List of rabbit breeds not recognized by the American Rabbit Breeders Association or the British Rabbit Council

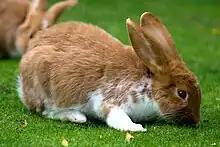
Mechlenburger Piebald

The Japanese White rabbit, also called the Jumbo rabbit and the Japanese Harlequin rabbit, is a breed of rabbit developed in Japan. It weighs , and comes in white and brown. It is bred for its fur and for its meat, but is also popular as a pet. The rabbit has been used in Inaba's White Rabbit and Choju giga. The rabbit was created in the early Meiji era, in 1870. It was originally used for pets, but as the Sino-Japanese War and the Russo-Japanese Wars occurred, the demand for meat and fur increased, which shifted the breeding to breeding them for fur and meat. After the war, breeding of the rabbit was recommended as part of emotional education in elementary schools, and it became widespread throughout the country.